Bellata

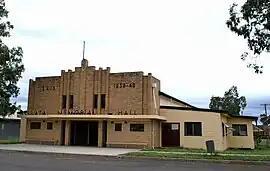
Bellata Memorial Hall

Bellata (postcode 2397) is a small village in north-central New South Wales, Australia, in Narrabri Shire. At the , Bellata had a population of 266. The place name "Bellata" could be derived from the local Aboriginal word meaning "kangaroo" or possibly "home of belar trees".